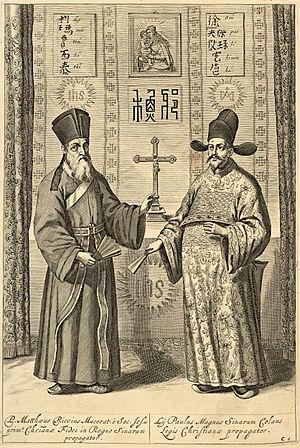
Matteo Ricci, en chinois simplifié : 利玛窦 ; chinois traditionnel : 利瑪竇 ; pinyin : Lì Mǎdòu, né le 6 octobre 1552 à Macerata et décédé le 11 mai 1610 à Pékin, est un prêtre jésuite italien et missionnaire en Chine. Ricci inaugura le processus d'inculturation du christianisme en Chine.
"Avant l'époque moderne, les relations étrangères de la Chine impériale sont fondées sur la théorie voulant que L'Empire chinois est le Céleste Empire, le centre du monde civilisé et l’empereur de Chine le chef de ce monde civilisé. Tous les autres États sont censés verser un tribut à la Chine ou être ses vassaux. Théoriquement, les terres autour de la capitale impériale sont réparties en cinq zones circulaires qui bénéficient à différents degrés de l’influence bienveillante du fils du ciel et qui vont de la plus civilisée, le centre, à la plus ""barbare"", la plus externe,
La dynastie Ming est une lignée d'empereurs qui a régné sur la Chine de 1368 à 1644. La dynastie Ming fut la dernière dynastie chinoise dominée par les Han. Elle parvint au pouvoir après l'effondrement de la dynastie Yuan dominée par les Mongols, et dura jusqu'à la prise de sa capitale Pékin en 1644 lors de la rébellion menée par Li Zicheng, qui fut rapidement supplanté par la dynastie Qing mandchoue. Des régimes loyaux au trône Ming existèrent jusqu'en 1662, année de leur soumission définitive aux Qing.
Xu Guangqi, né en 1562 dans la banlieue de Shanghai et décédé en 1633 à Pékin, était un ministre, mathématicien et astronome à la cour impériale de Chine. Disciple et ami de Matteo Ricci il reçut le baptême dans l'Église catholique. Son procès en béatification fut ouvert en 2011.
1601 est une année commune commençant un lundi.